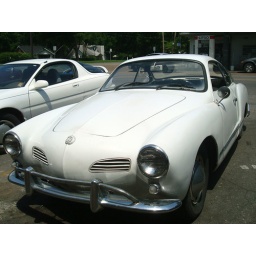
Saw this exact car twice in two days. It's a sign :P